Babi hong
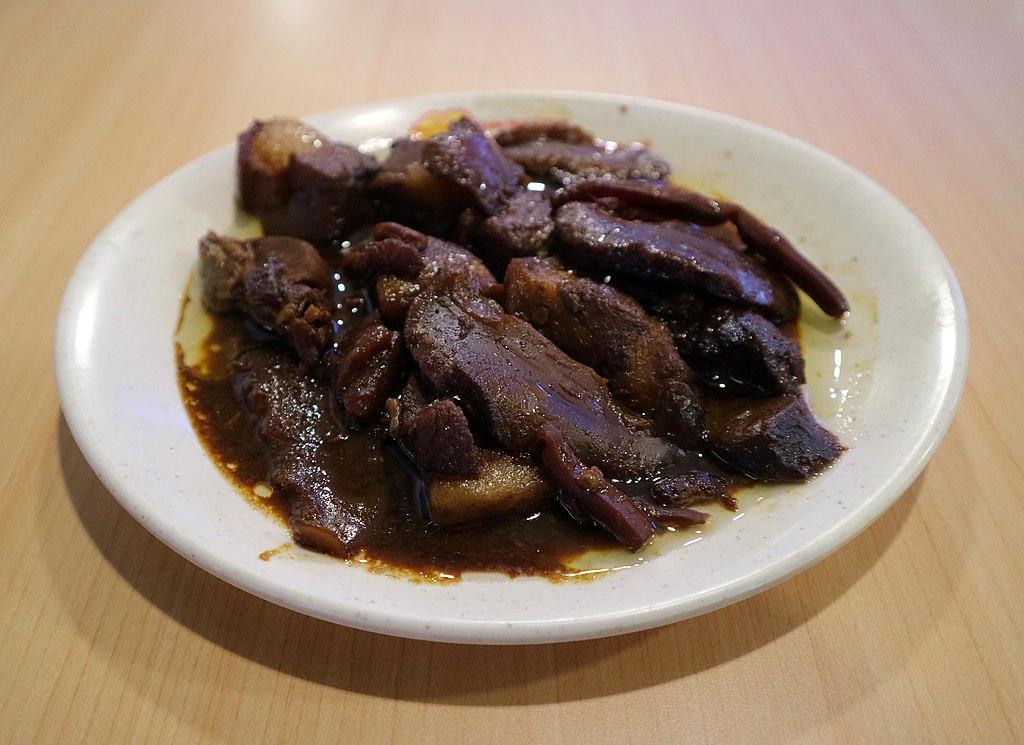
Also known as:
id - Indonesian: Babi hong
Category: meat (pork)
Cuisine: Indonesian
Associated cuisines: Indonesian
Area: Chinatowns
Countries: Indonesia
Region: South Eastern Asia, , , ,
This is boiled or braised, fried and steamed pork belly in salty soy sauce, sweet soy sauce, and black mushroom soy sauce, Chinese red cooking wine, and oyster sauce